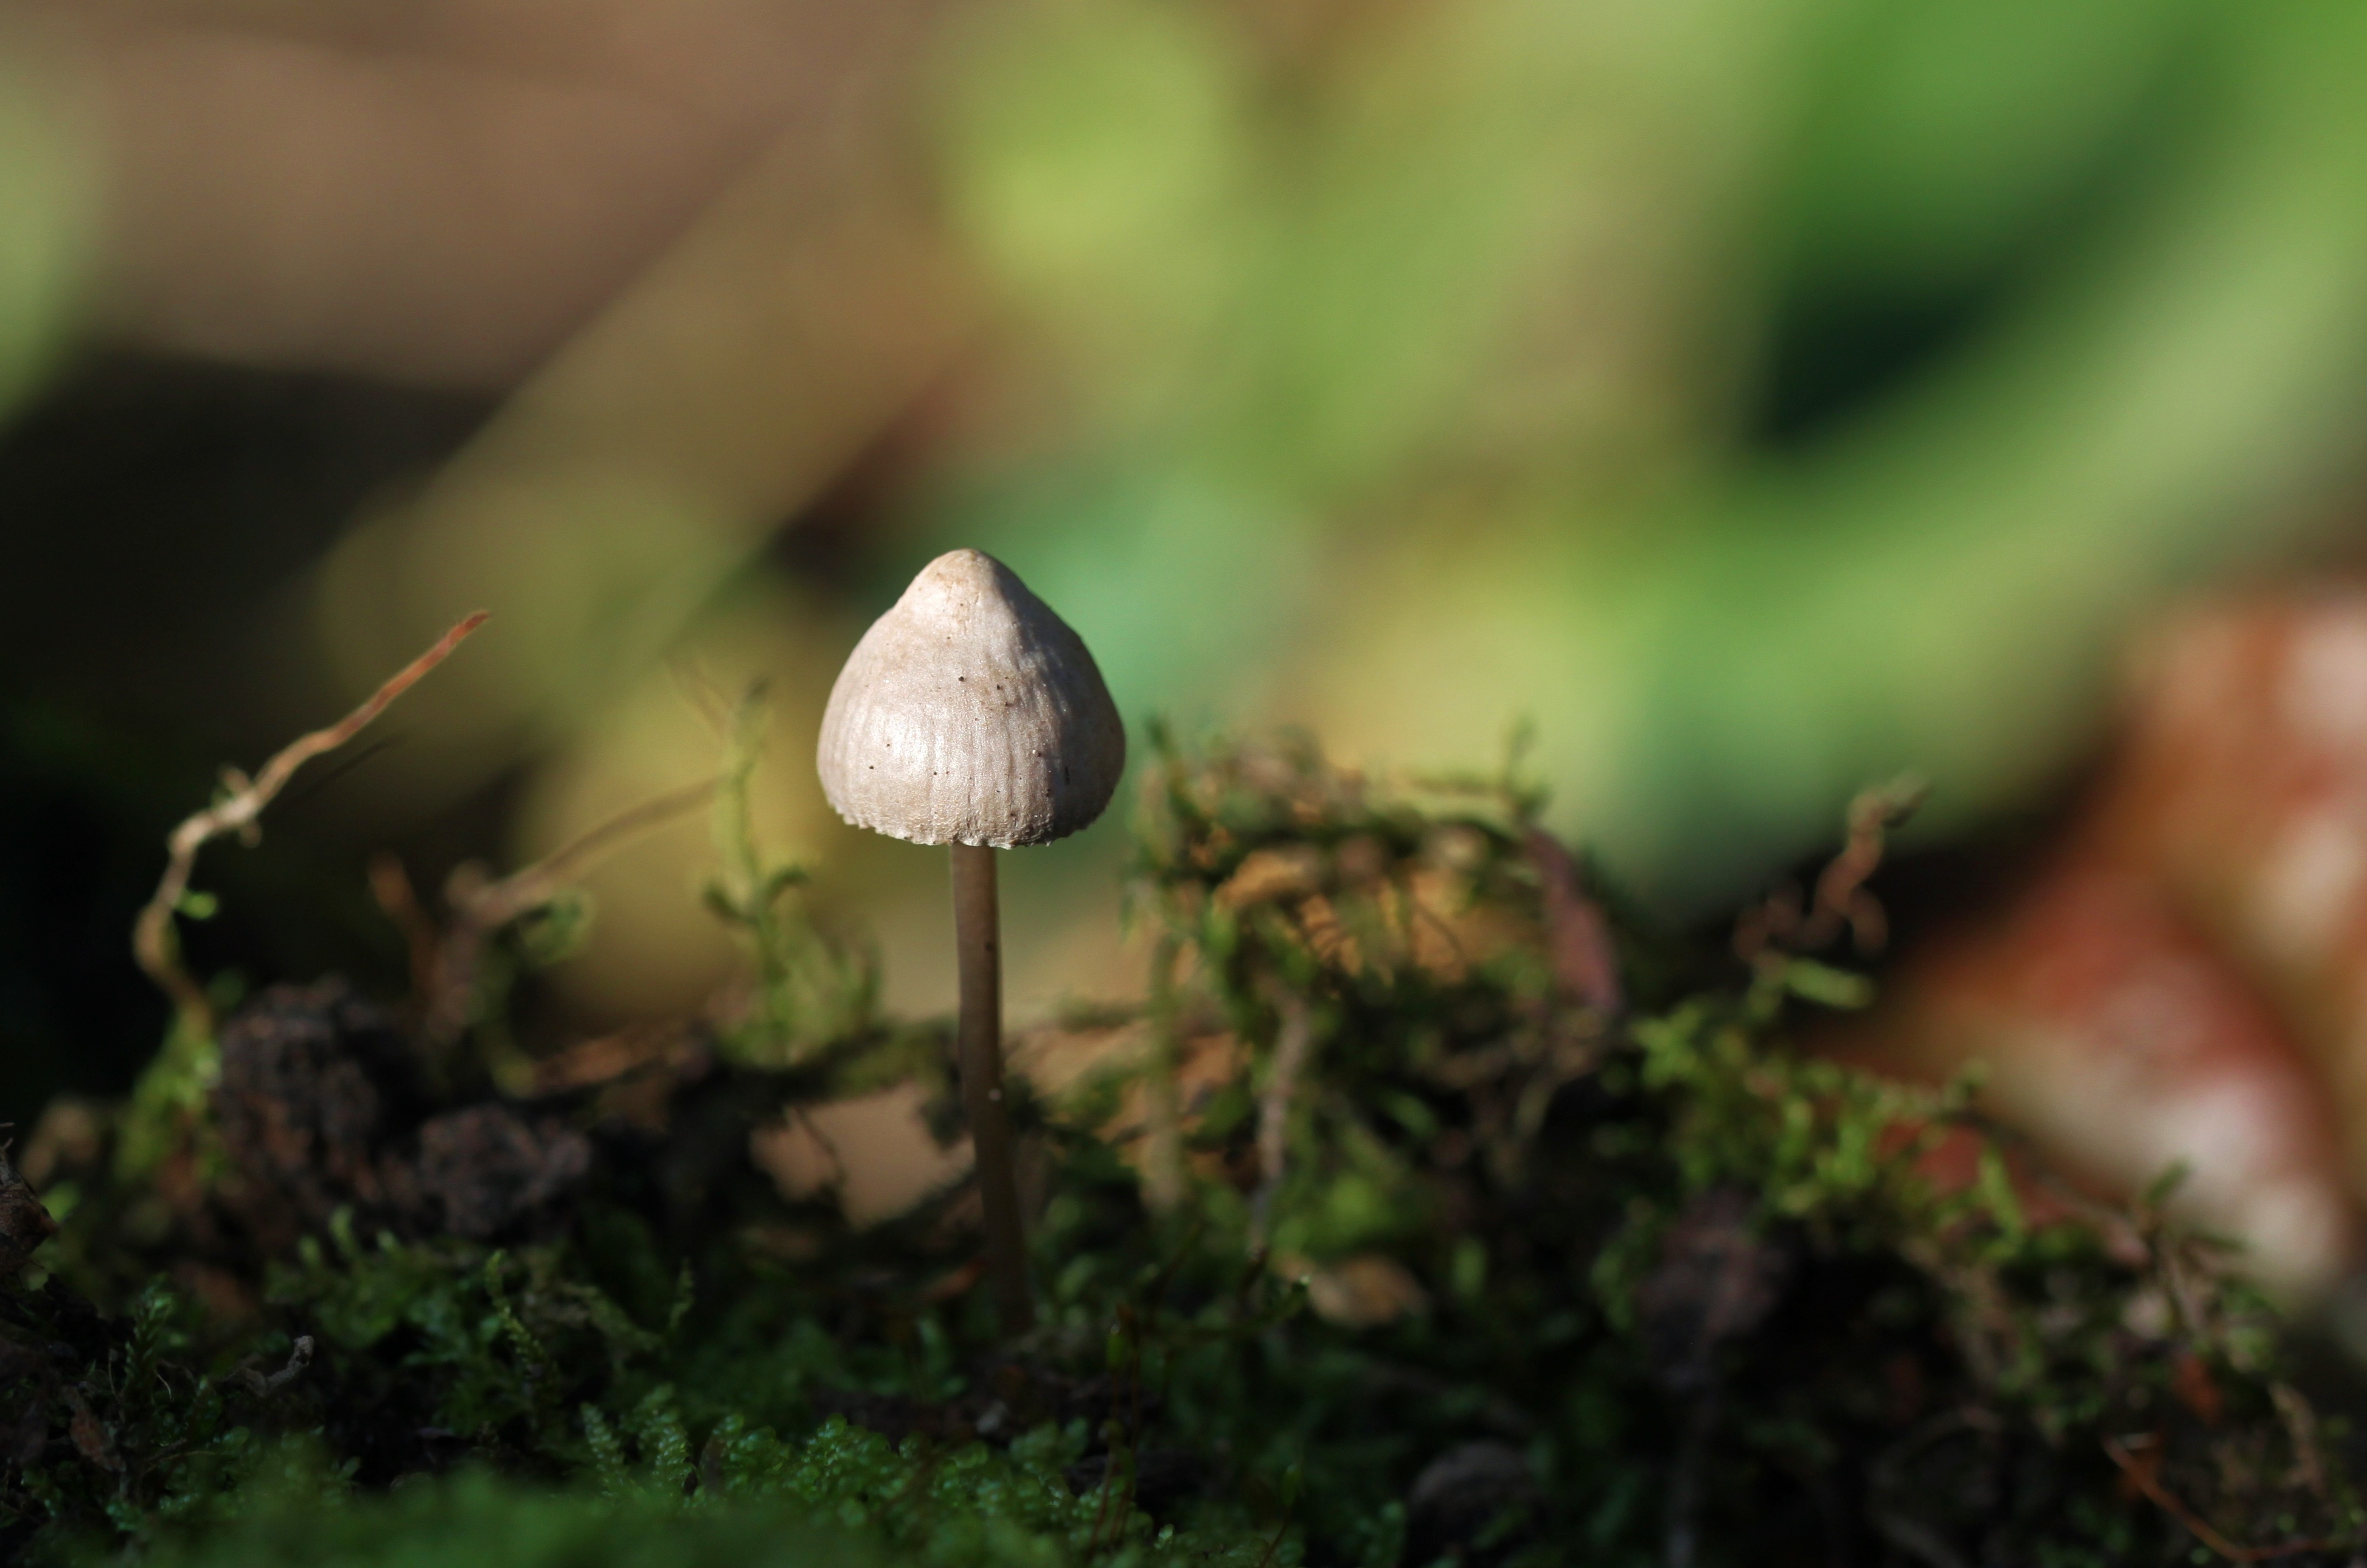
nature, forest, grass, plant, sunlight, leaf, flower, moss, green, macro, autumn, soil, botany, mushroom, flora, fauna, close up, forest floor, fungus, woodland, macro photography